Seven Year Switch

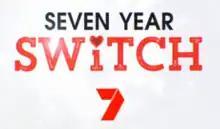

Seven Year Switch is an Australian reality-television series based on the 2015–2018 American series of the same name. The series aired on the Seven Network, starting on 15 March 2016. The show features four married couples whose relationships are in turmoil. The married people are matched with a person from one of the other couples and are to live together for 14 days, during which time there are no rules. At the end of the 14 days each of the couples reunite and make the decision to either part ways or reaffirm their commitment.